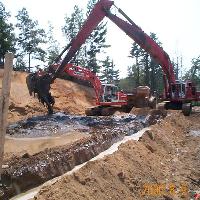
Weather: cloudy or overcast